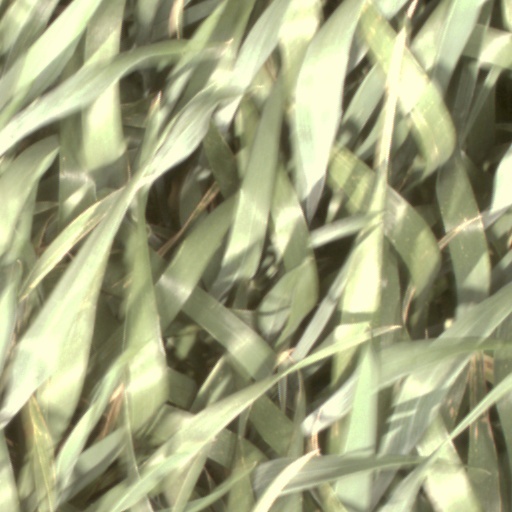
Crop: wheat